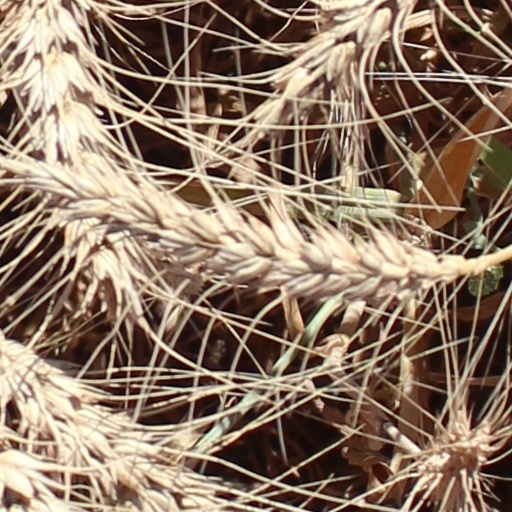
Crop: wheat